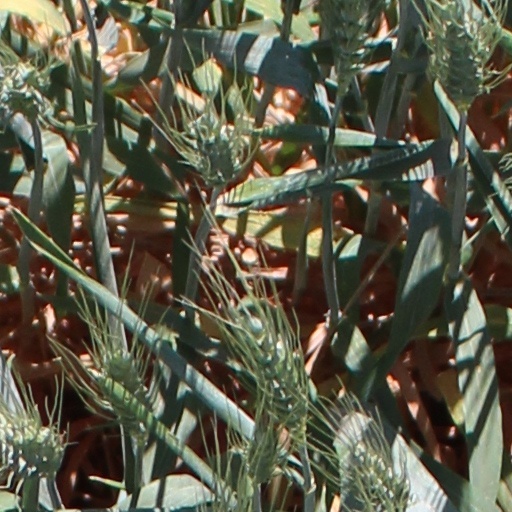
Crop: wheat